Søren Kierkegaard

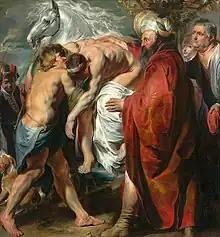
The Parable of the Good Samaritan described in works of love

The second edition of "Either/Or" was published early in 1849. Later that year he published "The Sickness unto Death", under the pseudonym Anti-Climacus. He's against Johannes Climacus, who kept writing books about trying to understand Christianity. Here he says, "Let others admire and praise the person who pretends to comprehend Christianity. I regard it as a plain ethical task—perhaps requiring not a little self-denial in these speculative times, when all 'the others' are busy with comprehending—to admit that one is neither able nor supposed to comprehend it." Sickness unto death was a familiar phrase in Kierkegaard's earlier writings. This sickness is despair and for Kierkegaard despair is a sin. Despair is the impossibility of possibility.